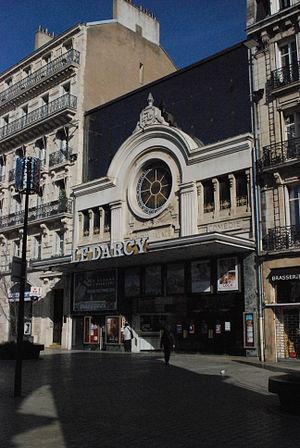
Vue de Dijon.
Les Écrans de l'aventure de Dijon est un festival international du film documentaire d'aventure. C'est aussi le rendez-vous de l'aventure internationale, des films documentaires d'aventure, des aventuriers, des professionnels de l'image et des publics passionnés du genre.
Dijon est une commune française, préfecture du département de la Côte-d'Or et chef-lieu de la région Bourgogne-Franche-Comté. Elle se situe entre le bassin parisien et le bassin rhodanien, sur l'axe Paris-Lyon-Méditerranée, à 310 kilomètres au sud-est de Paris et 190 kilomètres au nord de Lyon.
Le Cinéma Le Darcy est un complexe cinématographique situé au 8, place Darcy à Dijon dans son secteur sauvegardé.